Wright Eclipse Gemini

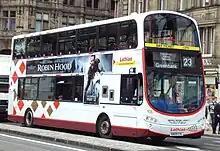
Lothian Buses Volvo B9TL with standard-height Wright Eclipse Gemini 2 body in June 2010

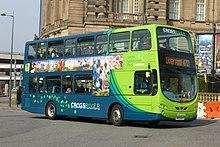
Arriva North West Volvo B5LH with low-roof version of the Wright Eclipse Gemini 2 body

The second generation Wright Eclipse Gemini, called the Eclipse Gemini 2, was launched in 2008 on Volvo B9TL and B5LH chassis. The Eclipse Gemini 2 features front and rear ends facelifted to match the Eclipse 2 single-decker, as part of Wrightbus' new design philosophy. A low-roof version was introduced in 2012.